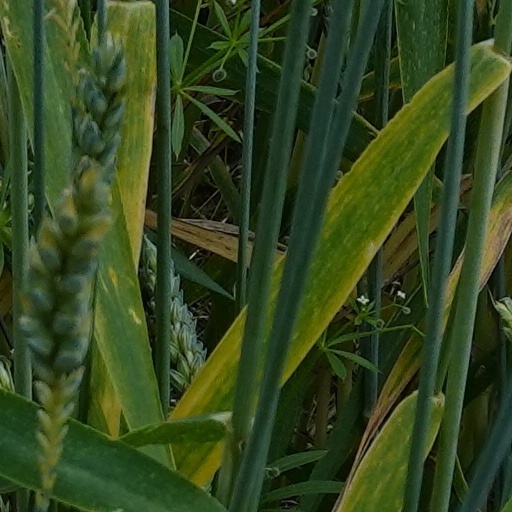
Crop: wheat